Adamov (Blansko District)

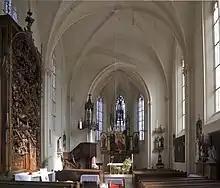
Interior of the Church of Saint Barbara with the Zwettl Altar in the left

From 1952, the local company was named "Adamovské strojírny" ("Adamov Engineering Works") or ADAST. In the 21st century, the company went bankrupt. Its subsidiary, Adast Systems, was founded in 1993. The successor of the company's name is an engineering company focused on the production of fuel dispensers and other technologies for pumping stations. This assortment has been produced in ADAST since the 1960s.